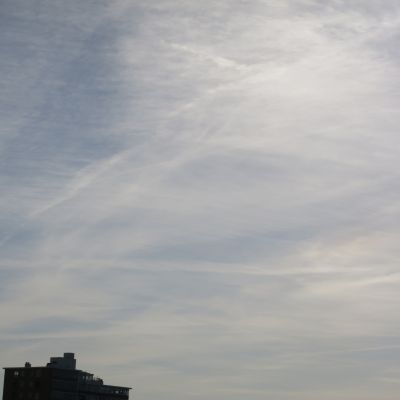
Cloud type: Contrail (Ct)